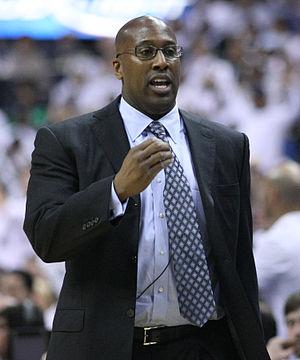
La saison NBA 2010-2011 est la 62ᵉ saison de la NBA.
Mike Brown, né le 5 mars 1970 à Columbus, Ohio, est un entraîneur américain de basket-ball.
Le tableau suivant est un récapitulatif des différents entraîneurs des Cavaliers de Cleveland, au fil des saisons.